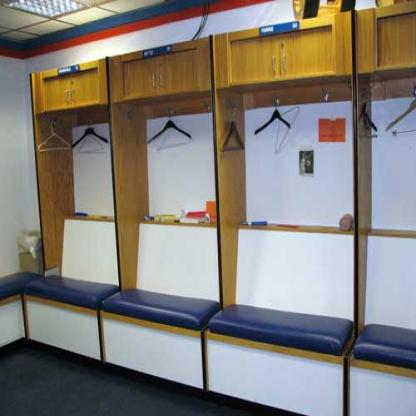
Scene: Indoor